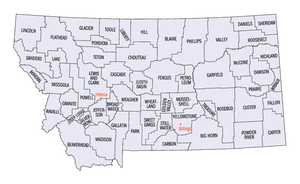
L'État du Montana est divisé en 56 comtés.